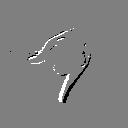
ASL letter: j